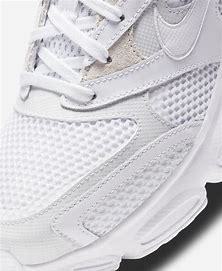
Brand: Nike
Model: Zoom Air Fire